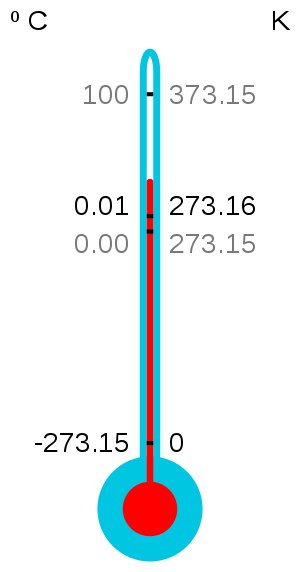
Absolut nulpunkt
Det absolutte nulpunkt er sat til temperaturen −273,15 °C & 0 K og °Rk, (−459,67 °F).
Det absolutte nulpunkt er den teoretisk laveste mulige temperatur, som kan opnås i et makroskopisk system. Pr. definition er den teoretisk lavest mulige temperatur 0 K og −273,15 °C. Som en konsekvens af termodynamikkens love kan det vises, at temperaturen aldrig kan blive eksakt 0 K, omend det er muligt at komme vilkårligt tæt på. Ved det absolutte nulpunkt vil alle molekyler og atomer i systemet være i grundtilstanden, og systemet vil have den mindste mængde kinetisk energi, som er mulig ifølge fysikkens love.